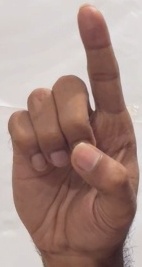
ASL sign: D